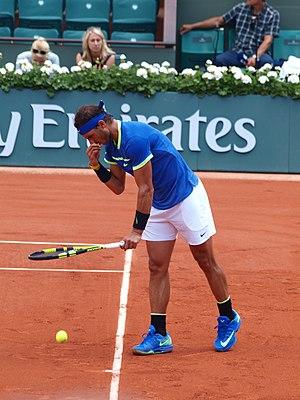
Rafael Nadal lors des Internationaux de France de Tennis au stade Roland Garros de Paris, le 2 juin 2017, durant le match contre Nikoloz Basilashvili.